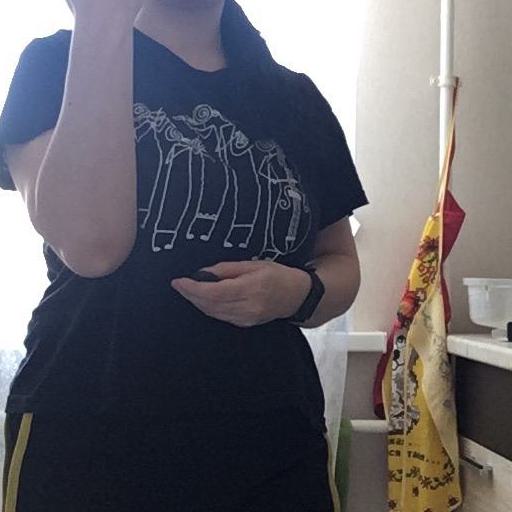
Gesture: no_gesture